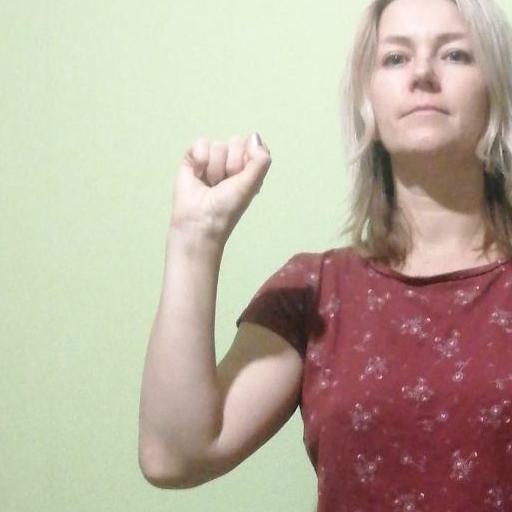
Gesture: fist